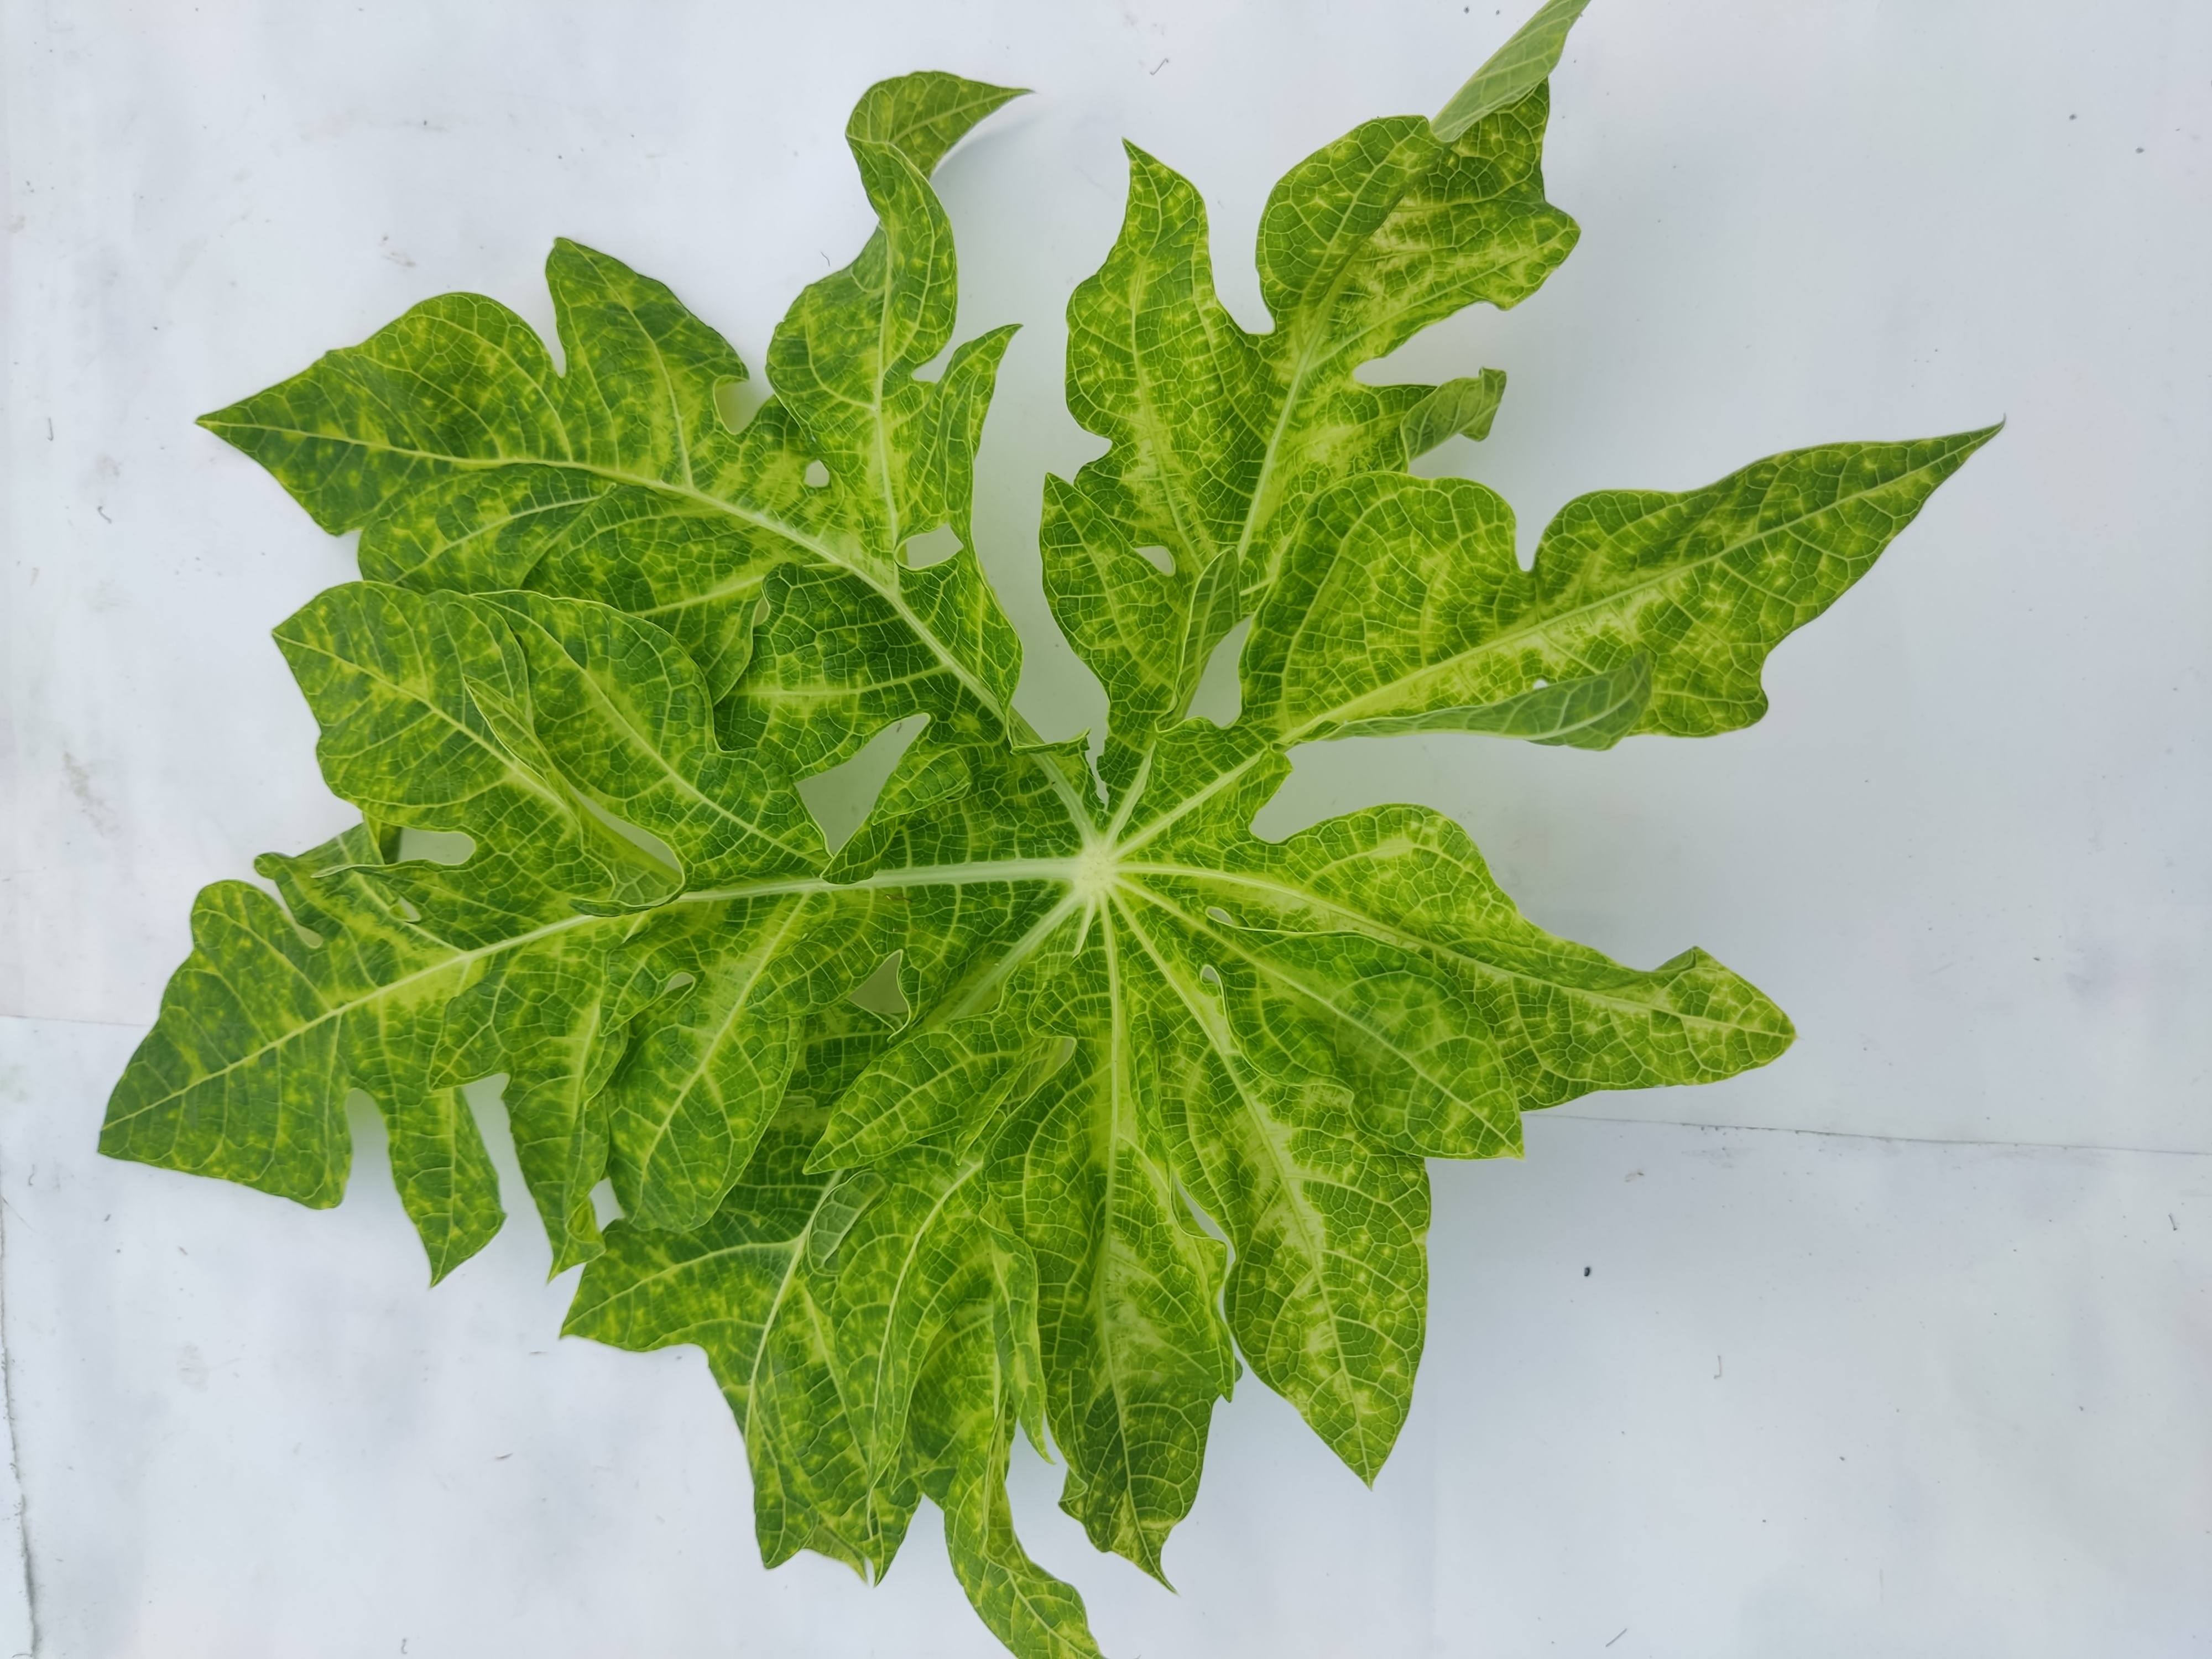
Label: Mosaic